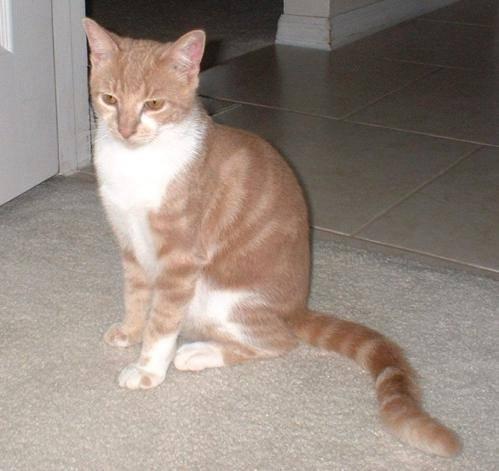
cat